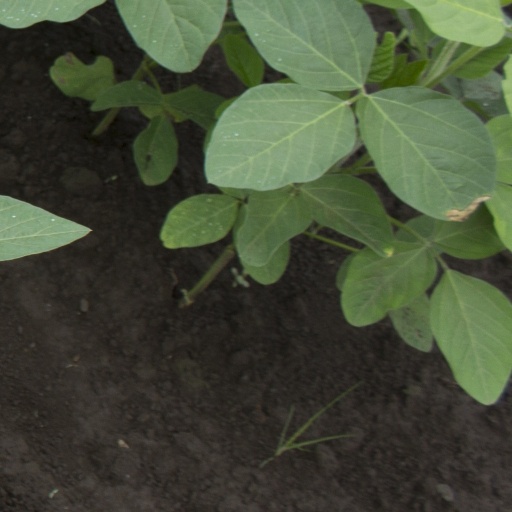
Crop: soybean